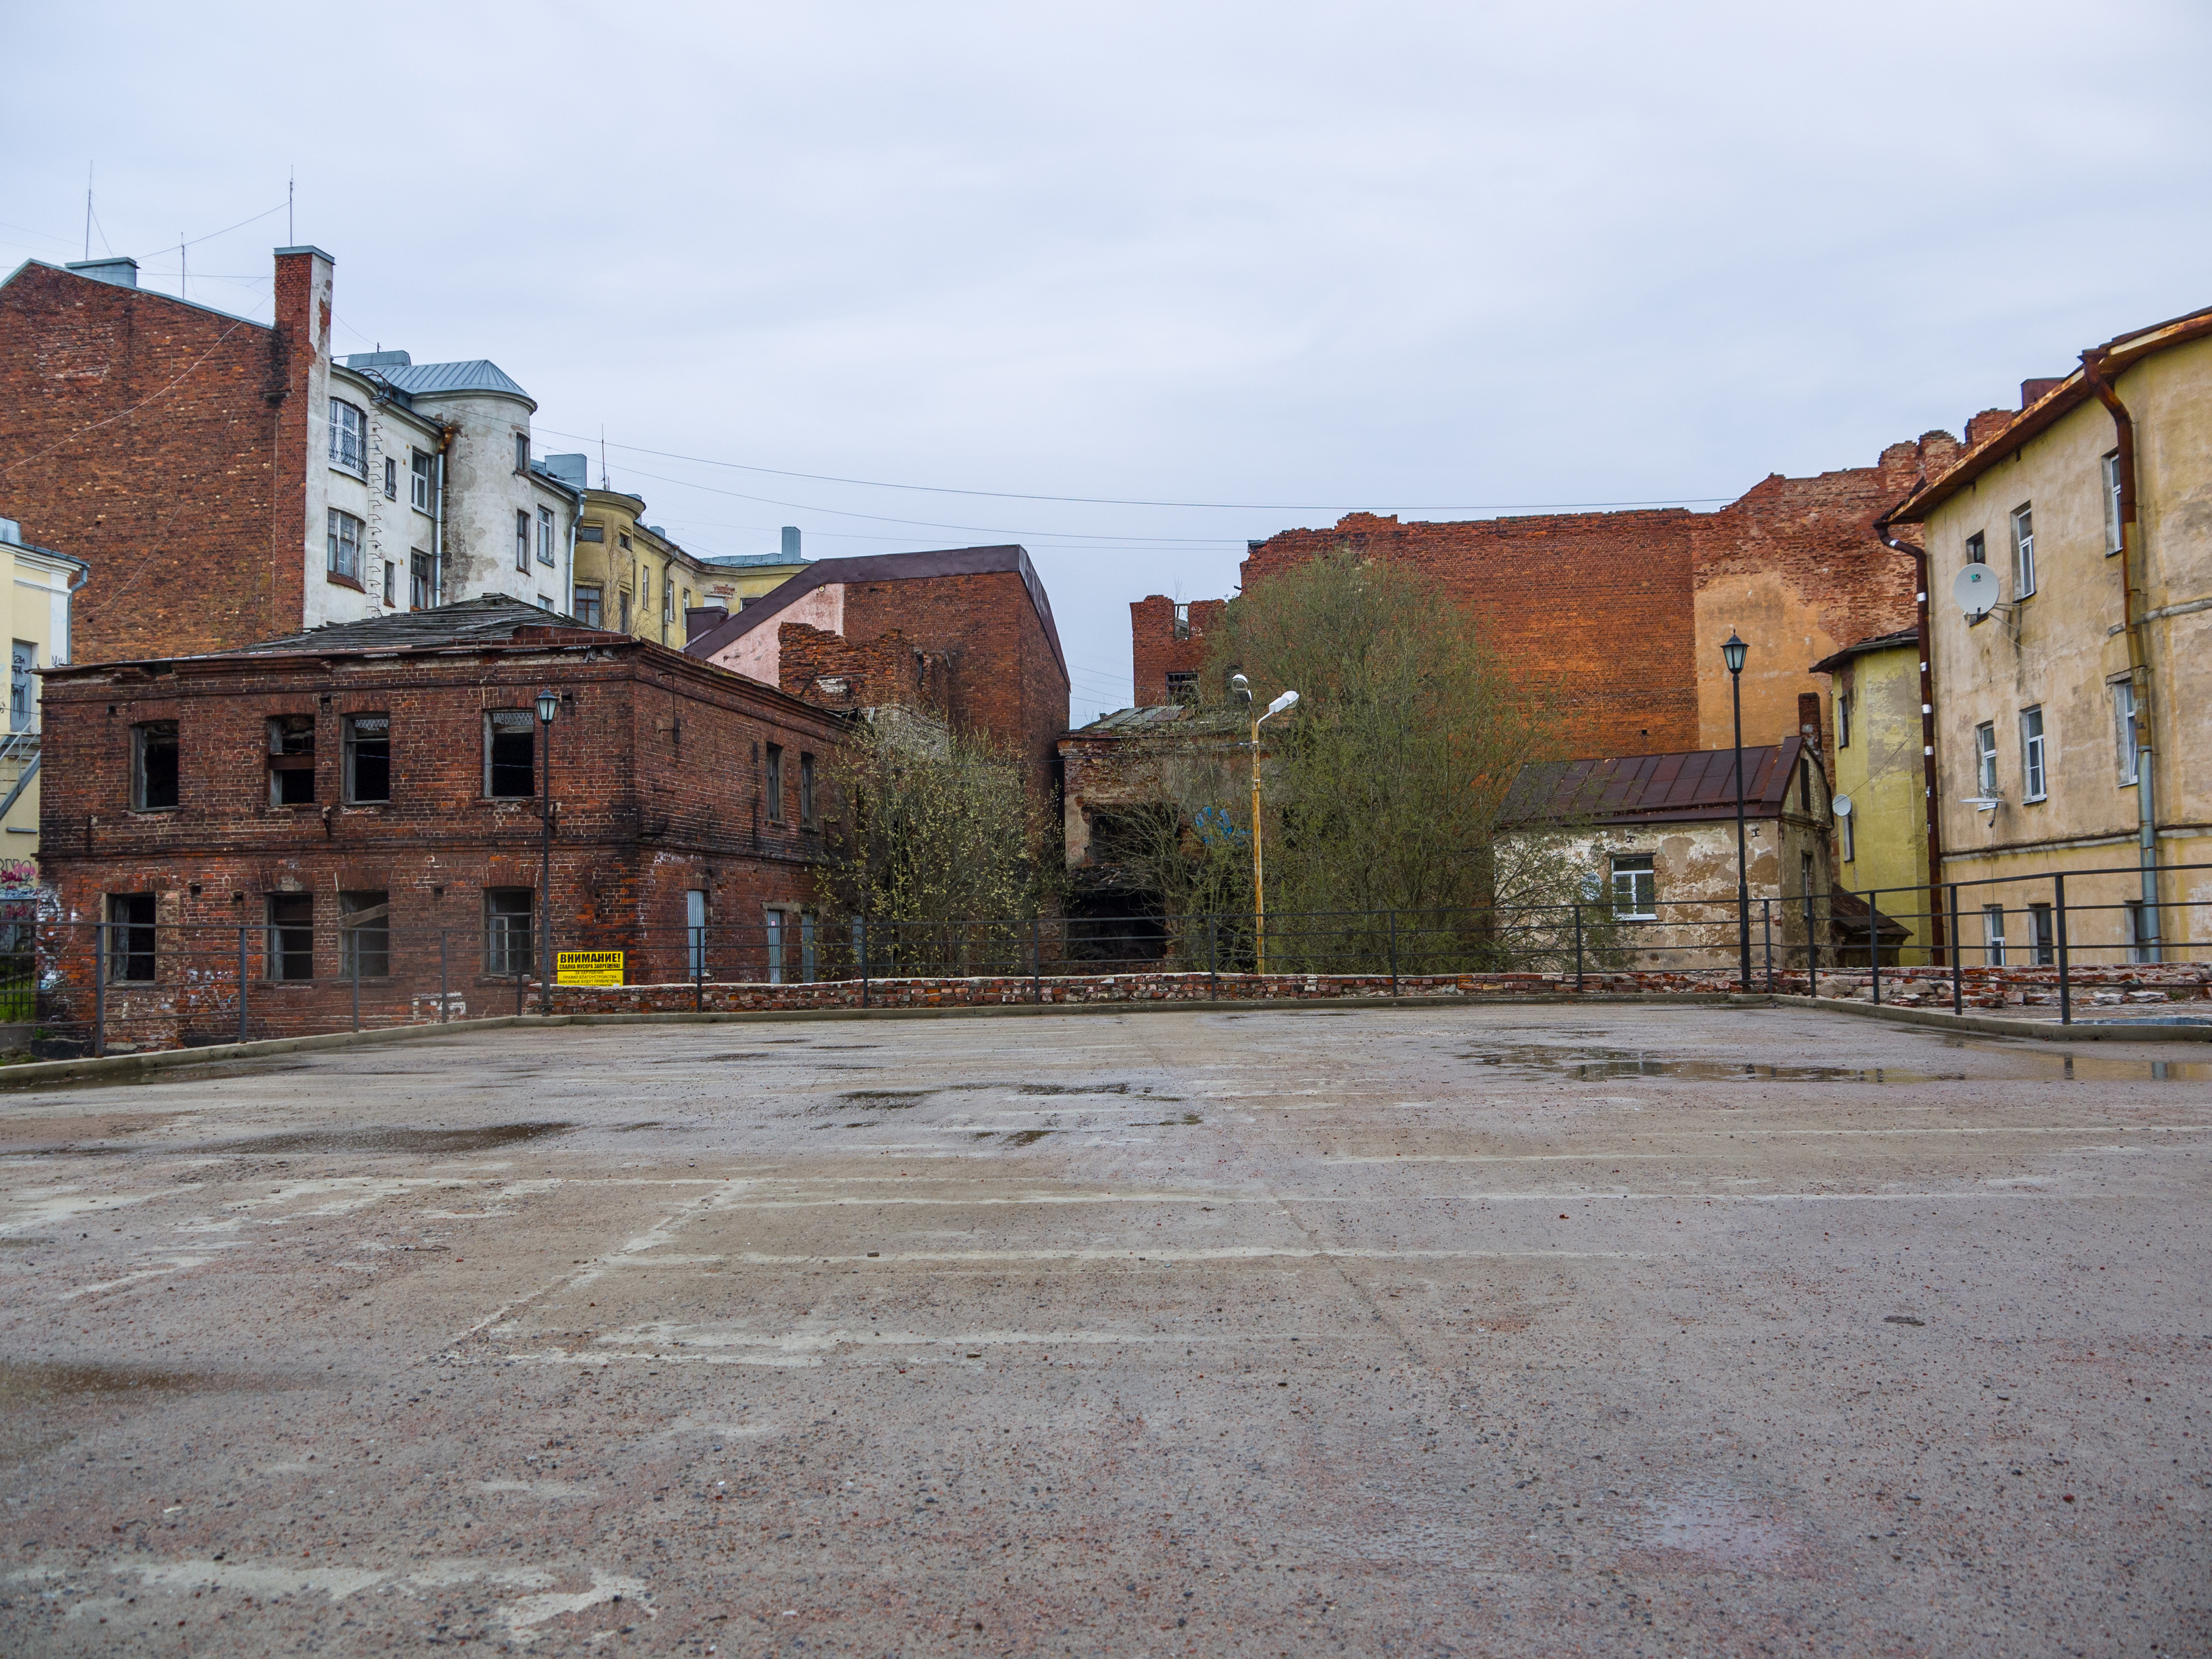
image, sky, cloud, window, building, road surface, land lot, house, road, asphalt, city, brick, urban design, facade, brickwork, mixed use, suburb, street, cobblestone, lane, history, apartment, village, medieval architecture, winter, landscape, downtown, town square, tree, concrete, roof, plant, water, driveway, flooring